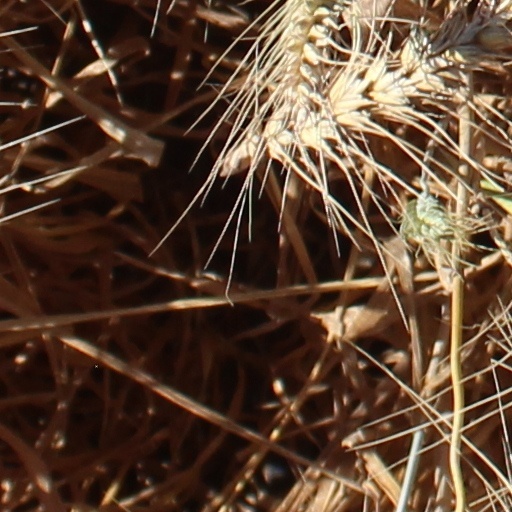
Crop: wheat